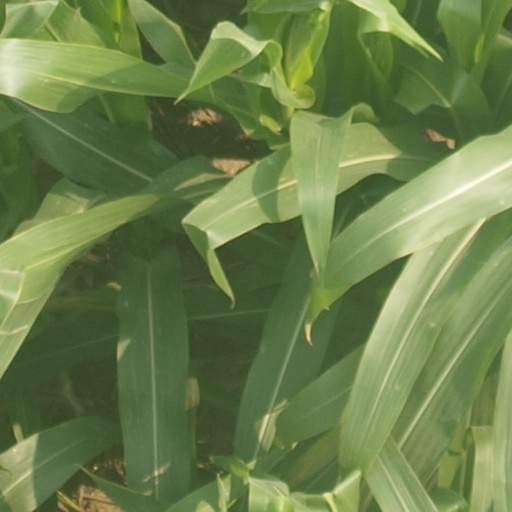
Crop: maize; corn